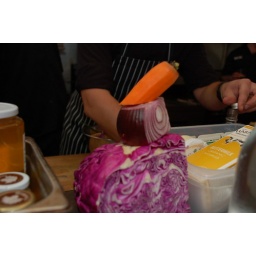
A cleverly inventive stacked salad of red cabbage, red onion, orange carrot: Kelleresque in its brilliance.